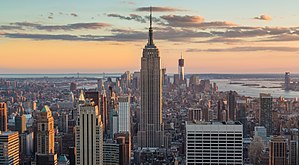
New York City
New York City er den folkerigeste by i USA, beliggende på den sydøstligste spids af staten New York. I mere end et århundrede har den forretningsmæssigt, finansielt og kulturelt været et af verdens førende centre, og dens indflydelse på politik, uddannelse, underholdning, sport, medier, mode og kunst bidrager til dens status som en af verdens mest betydningsfulde byer. Som hjemsted for FN er byen også en diplomatisk hovedby. Byens nuværende borgmester er Bill de Blasio.